Taga Castle

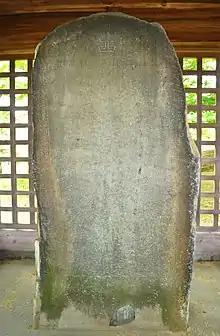
Tagajōhi

The or is a stone stele with a Nara period inscription that gives distances to the capital at Nara, the province of the Emishi, and other regions.